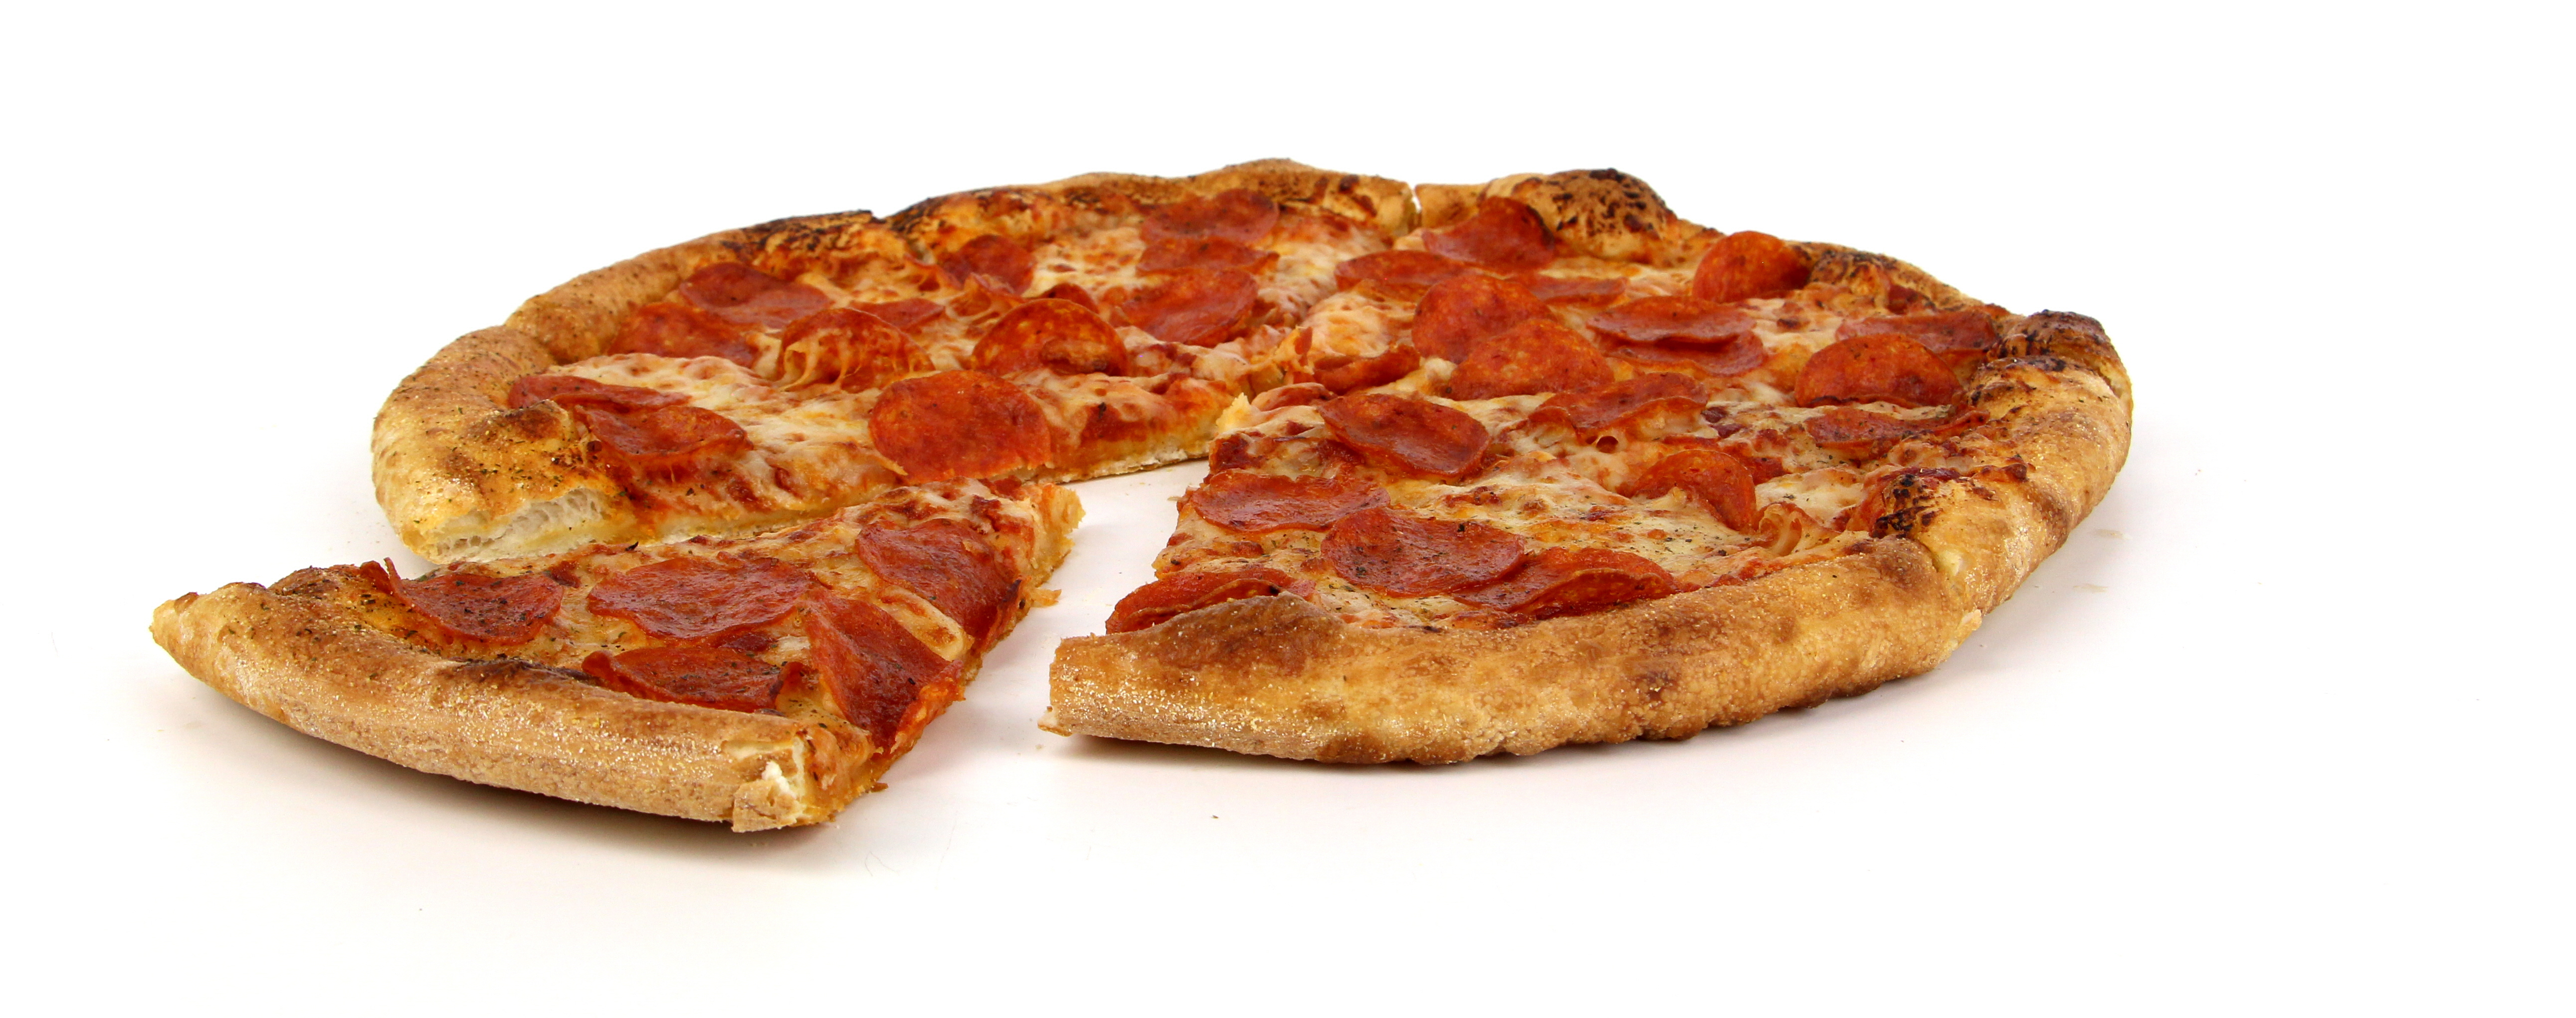
pizza, junk food, calories, pepperoni, cheese, dish, cuisine, pizza cheese, european food, italian food, tarte flamb e, california style pizza, sicilian pizza, food, zwiebelkuchen, soppressata, american food, flatbread